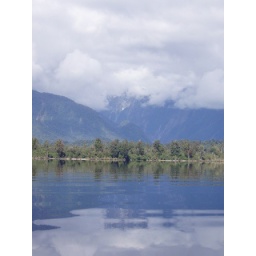
Clouds building over Frans Josef Glacier from mirror lake5